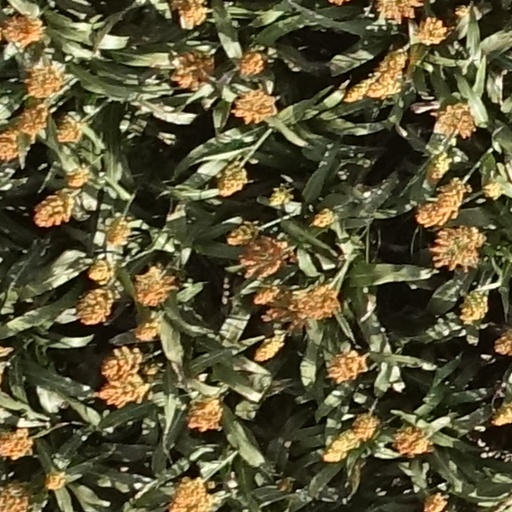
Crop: sorghum